Corinthian leather

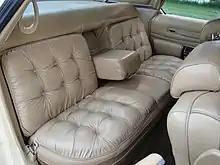
The "Corinthian leather" upholstery of a 1978 Chrysler New Yorker automobile.

Corinthian leather is a marketing term coined by copywriter Jim Nichols with the Omaha-based Bozell advertising agency in 1974 to describe a leather upholstery used in certain luxury vehicles of the Chrysler automobile company.